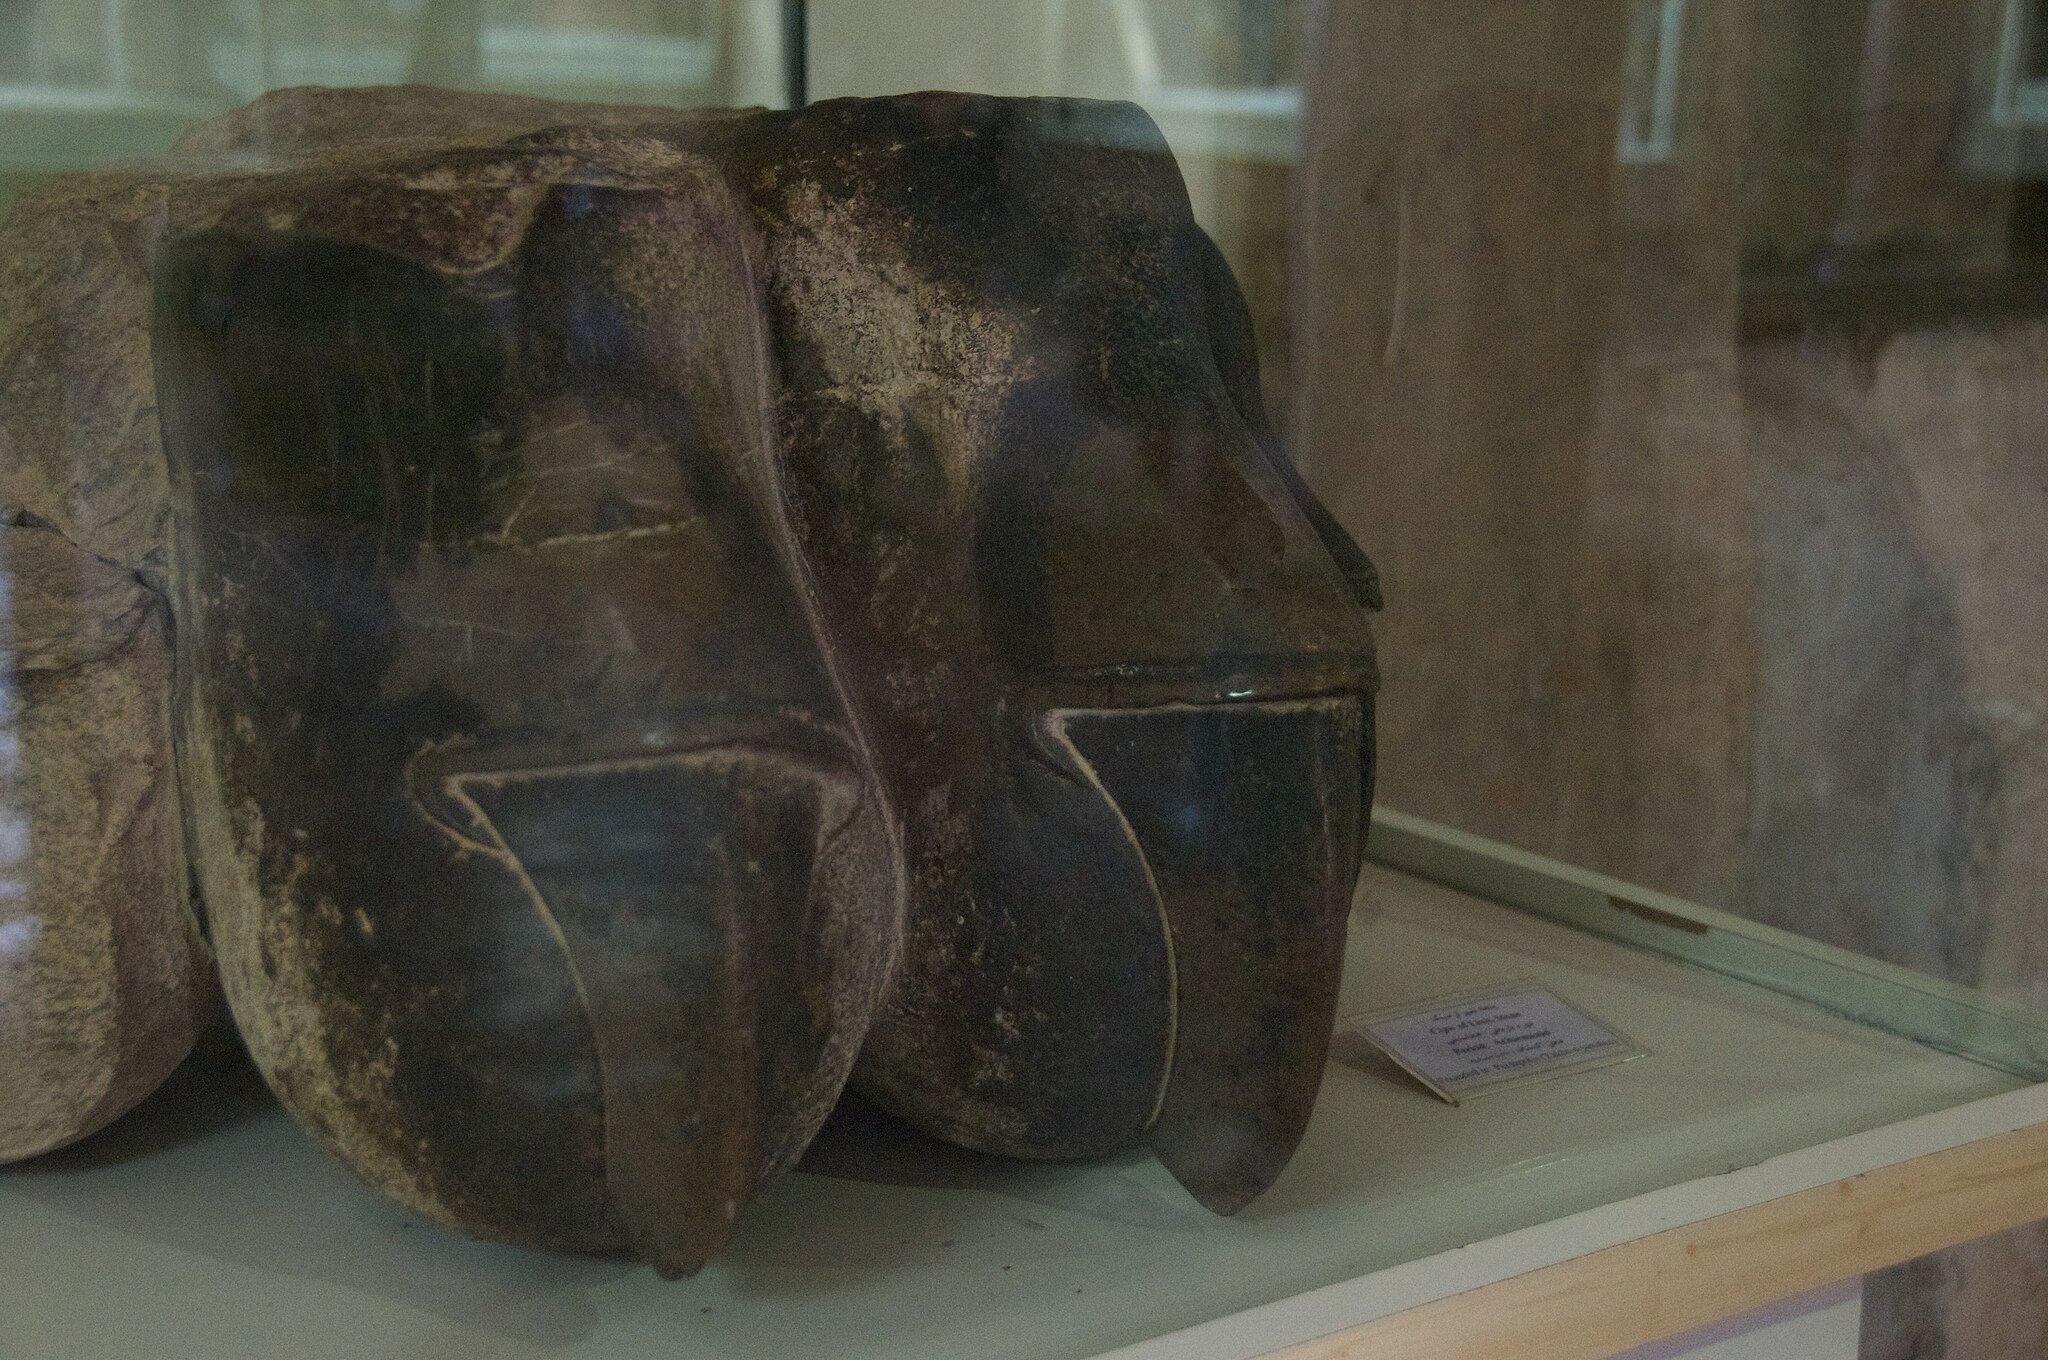
Title: Stone Lion Claws (4695934647)
Description: Achaemenid period (ca. 550 - 330 BCE). In the museum at Persepolis, Iran
Date: 2010-04-19 12:00
Categories: Taken with Nikon D300, Museum of Persepolis, Flickr images reviewed by File Upload Bot (Magnus Manske), Flickr images missing SDC creator